Zigrasimecia

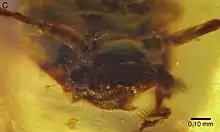
"Z. tonsora" photomicrograph, showing the clypeal and mandibular structures.

"Zigrasimecia tonsora" is only known from a single specimen, the holotype, specimen number JZC Bu-159. At the time of description, the specimen was residing in the private collection of James Zigras and only available for study through the American Museum of Natural History. The solitary adult fossil is composed of a mostly-complete dealate adult female which has been preserved as an inclusion in transparent chunks of deep yellow and relatively clear Burmese amber. The amber specimen was recovered from deposits in Kachin State, west of Myitkyina town in Myanmar. Burmese amber has been radiometrically dated using U-Pb isotopes, yielding an age of approximately 99 million years old, close to the Albian – Cenomanian boundary. The fossil was first studied by palaeoentomologists Phillip Barden and David Grimaldi, both of the AMNH. Barden and Grimaldi's 2013 type description of the new genus and species was published in the online journal "Zootaxa". The genus name "Zigrasimecia" is a patronym which was coined as a combination of James Zigras' last name and -"mecia" which is a commonly used suffix in ant generic names. The specific epithet "tonsora" was derived from a combination of the Latin words "tonsor" meaning "barber" or "hairdresser" and "oris" meaning "mouth", in reference to the ants' mouthparts bearing combs and brushes. "Zigrasimecia" is one of seven ant species described from Burmese amber and one of the five Burmese amber species placed in Sphecomyrminae or "incertae sedis". The other sphecomyrmin species are: "Haidomyrmex cerberus", "Haidomyrmex scimitarus", "Haidomyrmex zigrasi", and "Gerontoformica orientalis".